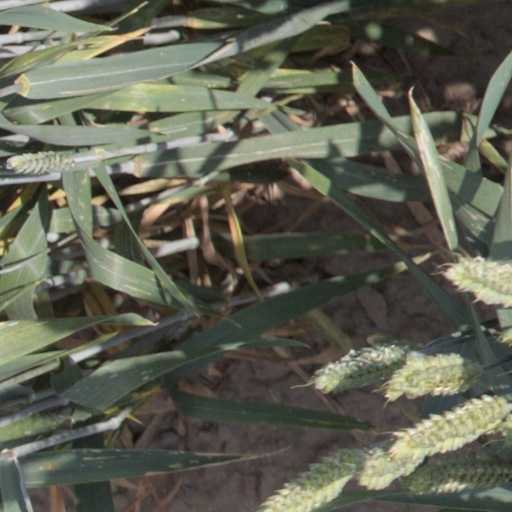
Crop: wheat